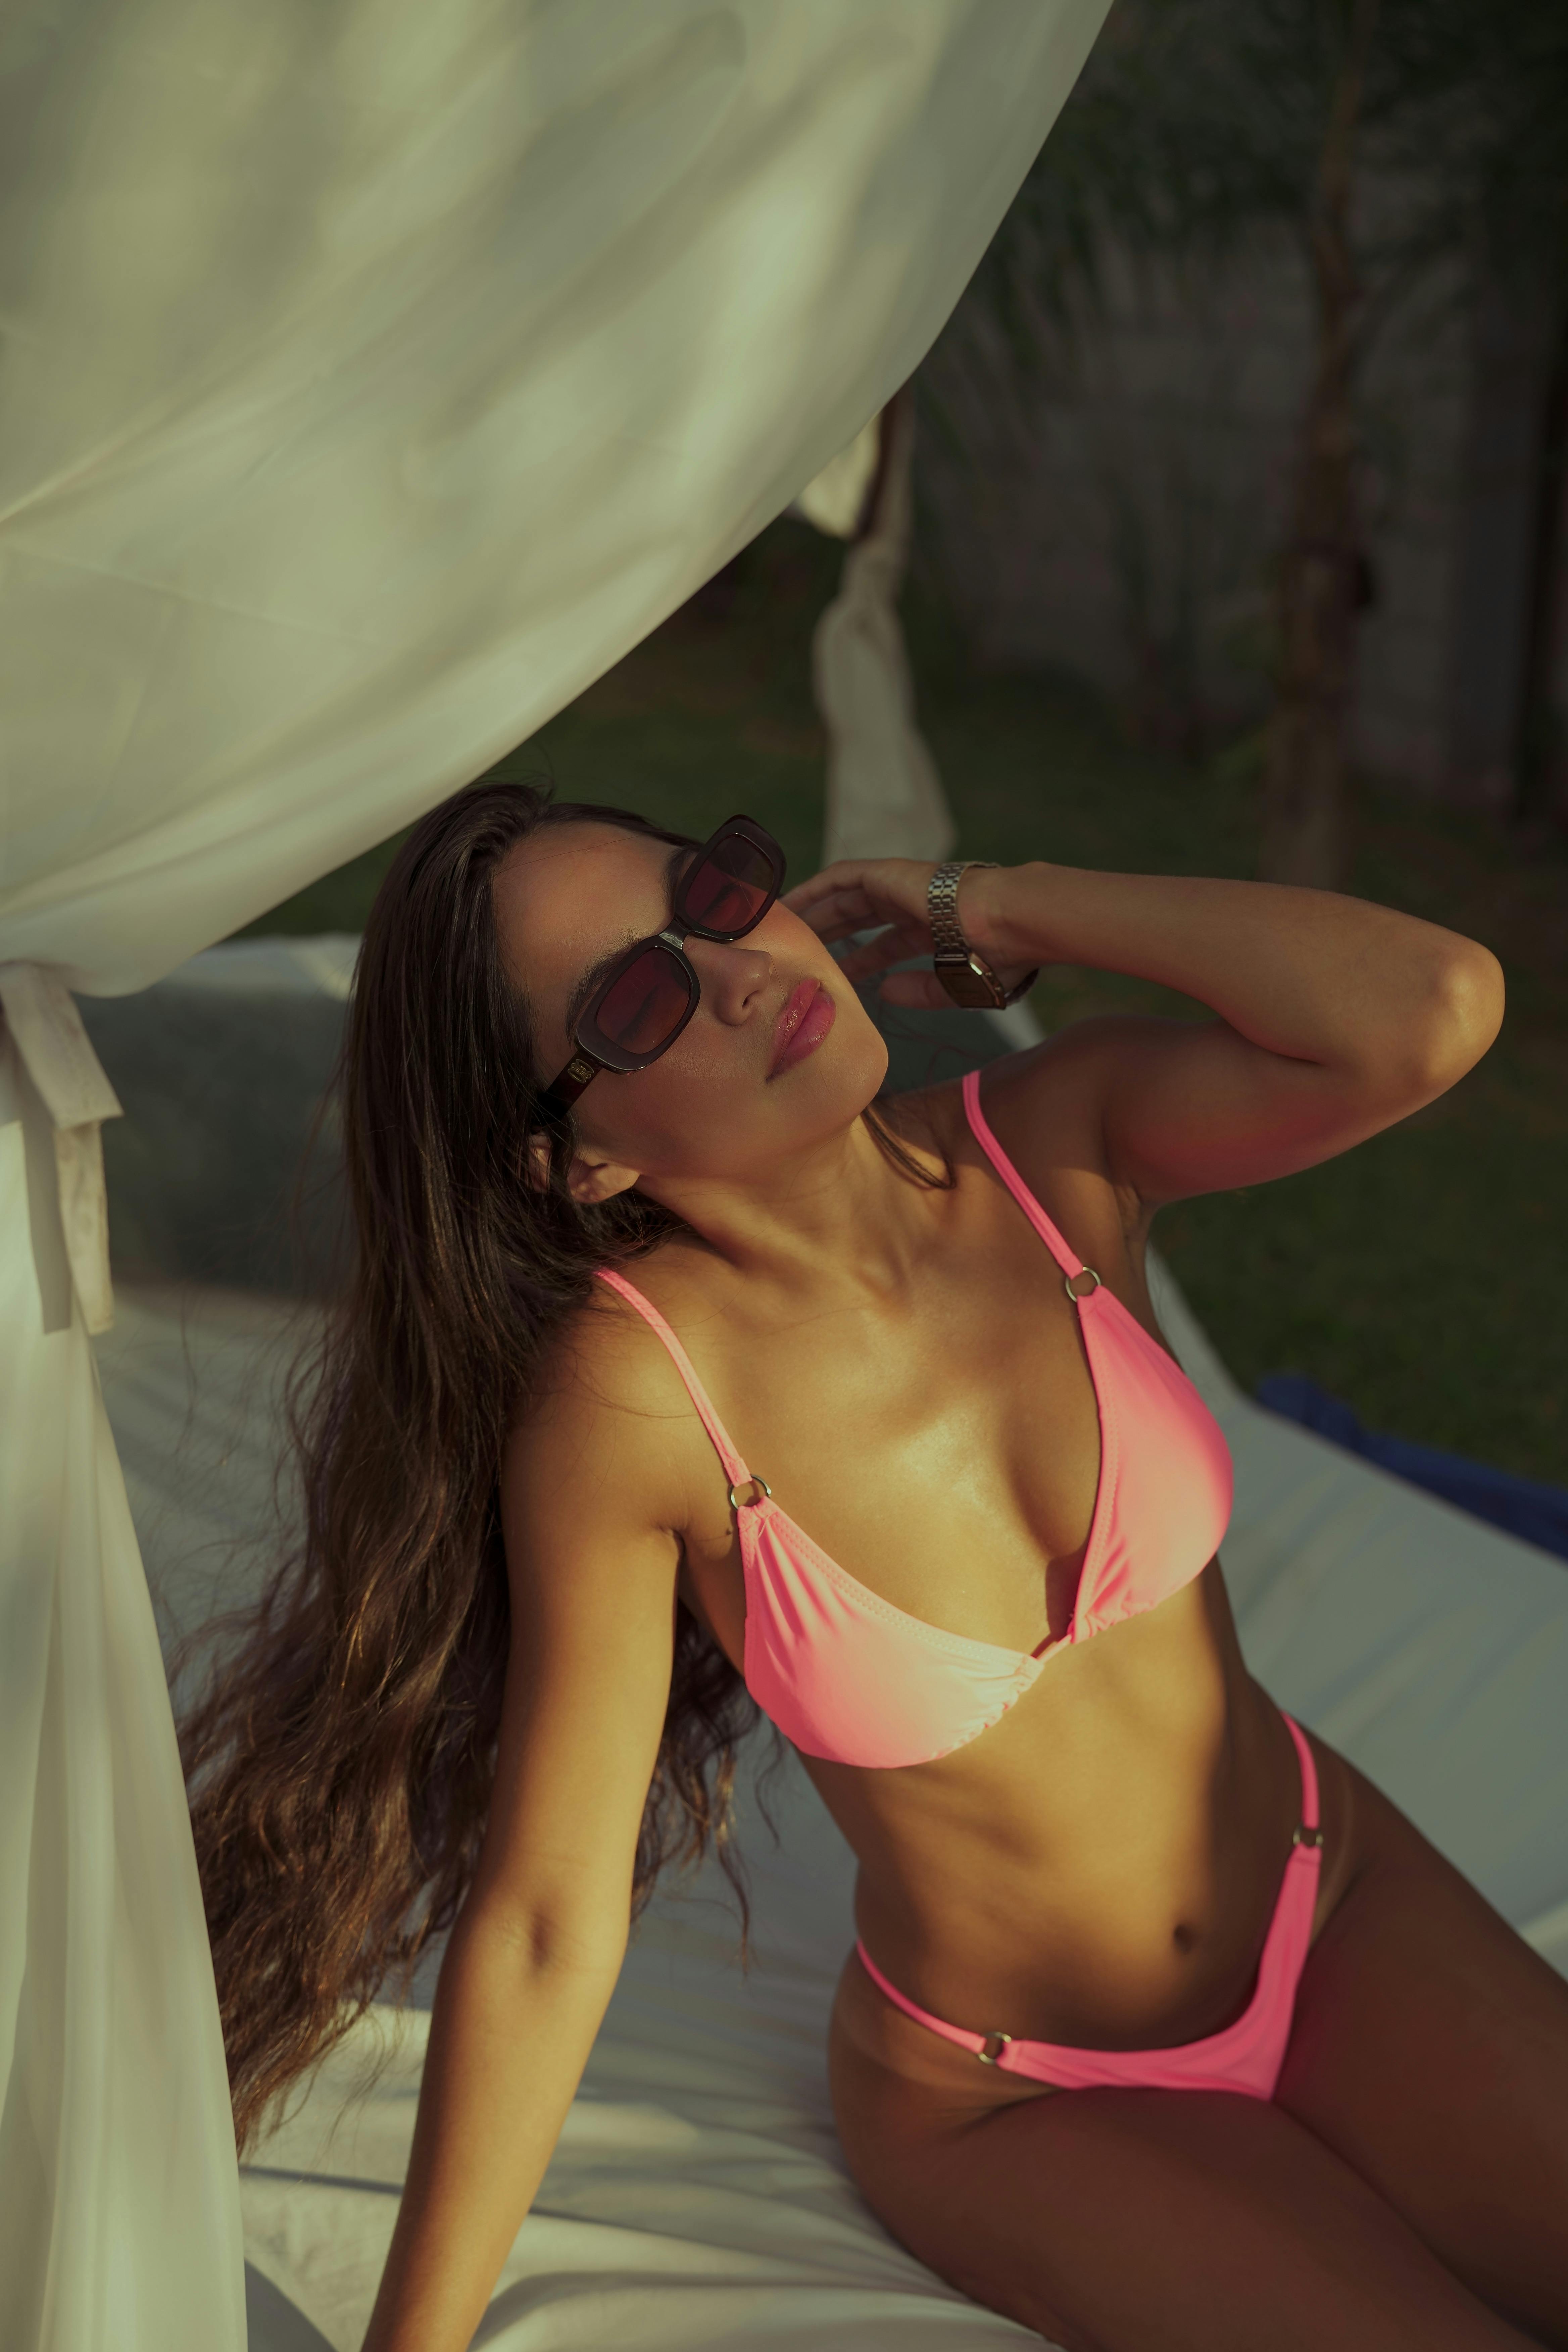
woman, undergarment, bikini, bra, swimsuit top, lingerie, thigh, swimsuit, swimsuit bottom, lingerie top, active undergarment, waist, briefs, abdomen, sun tanning, underpants, hip, leisure, torso, stomach, model, vacation, Human back, navel, photo shoot, foot, sunglasses